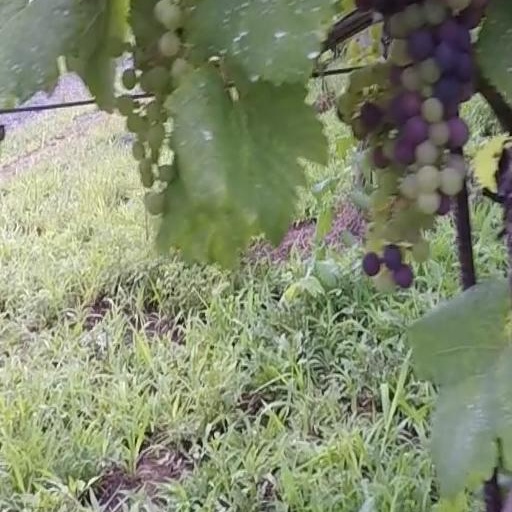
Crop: grape